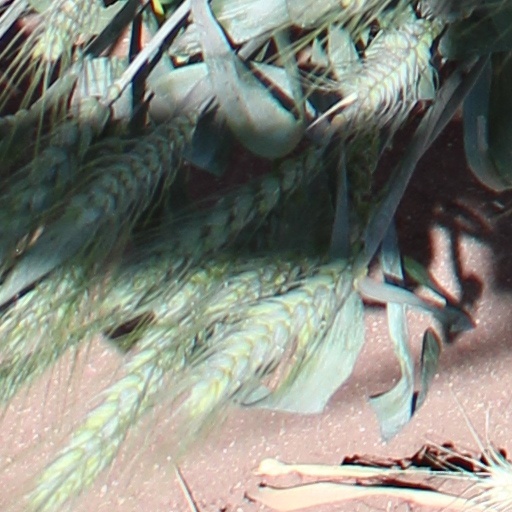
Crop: wheat